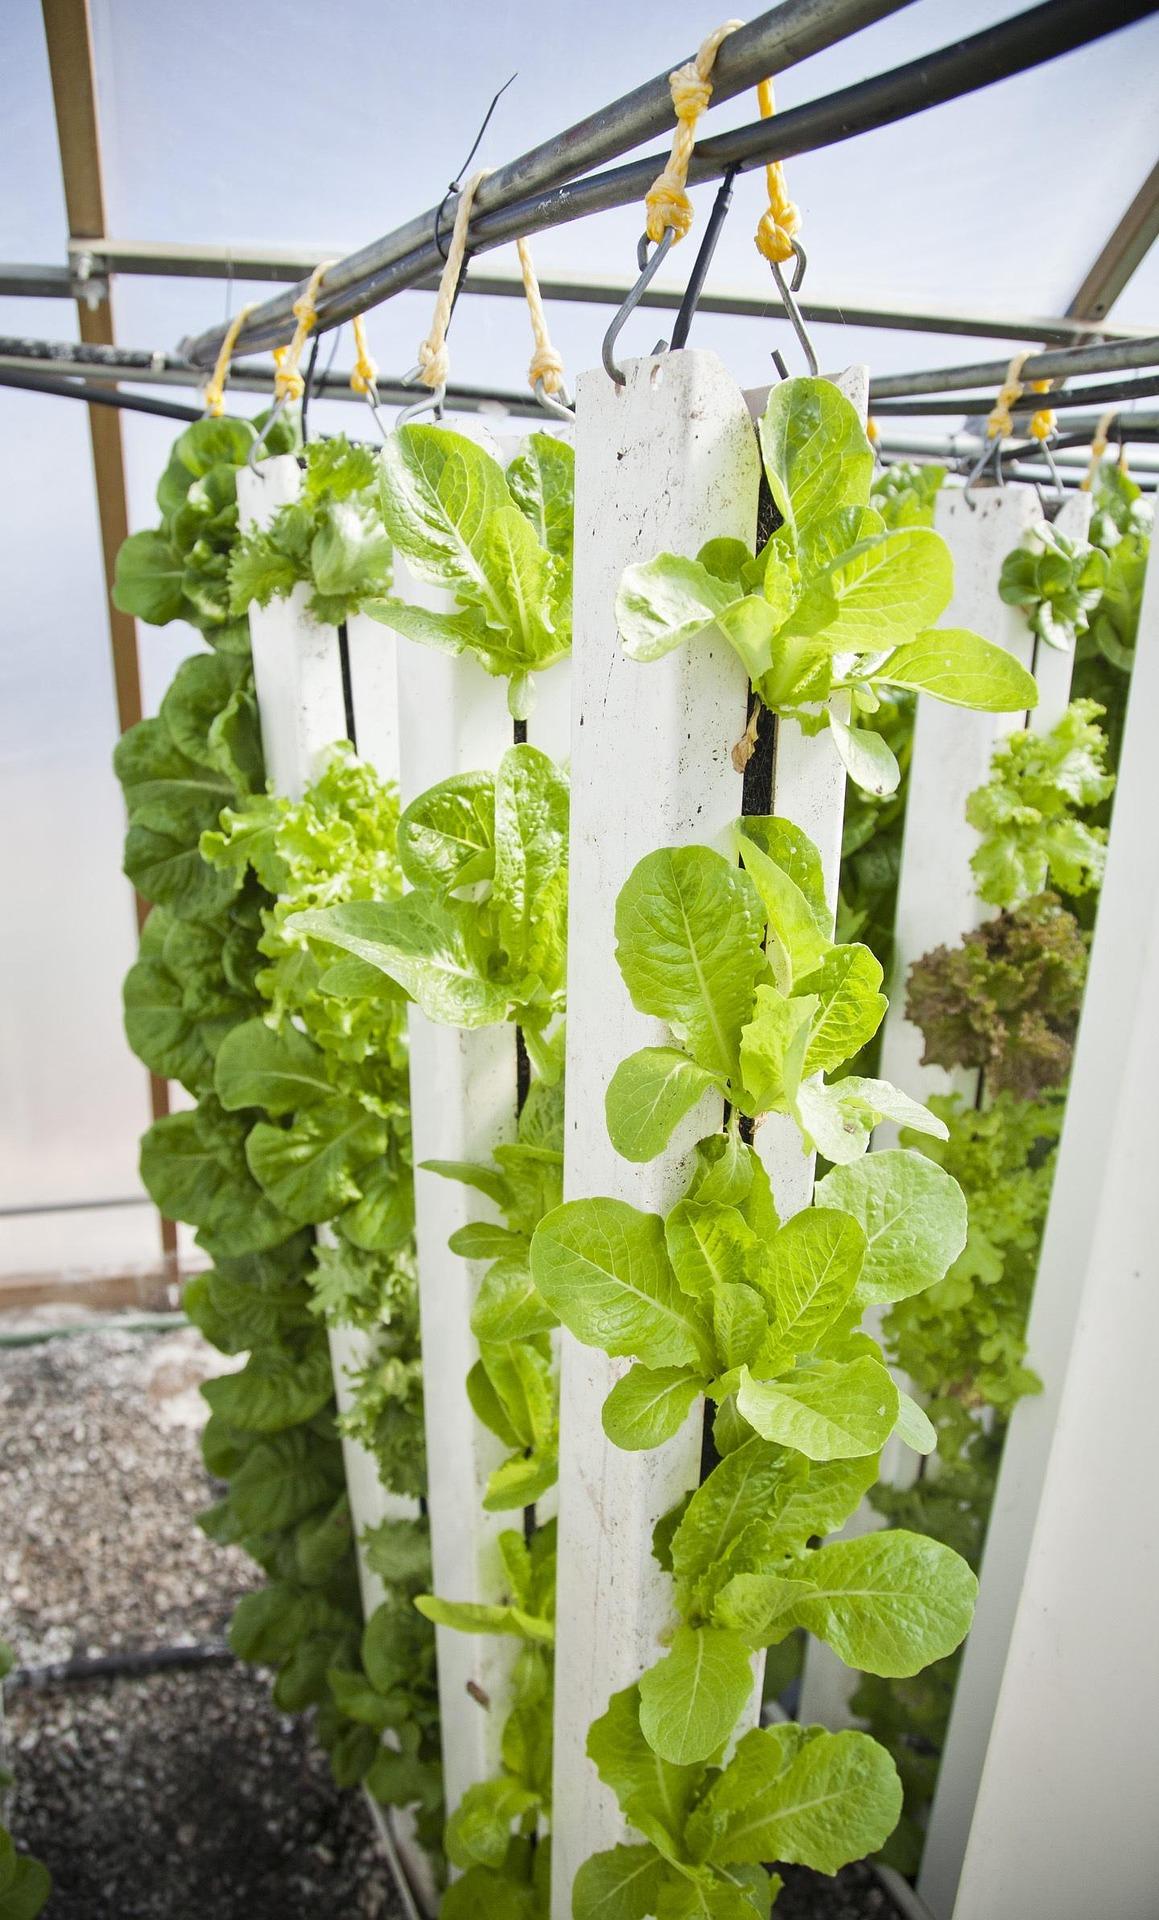
Mfumo wa bustani wenye mimea mengi pengine [cs]lettuce[cs] inayokuwa kwenye nguzo au minara. Mfumo huu unaonekana umetundikwa na mimea imepangiliwa kwa ufanisi kuokoa nafasi.